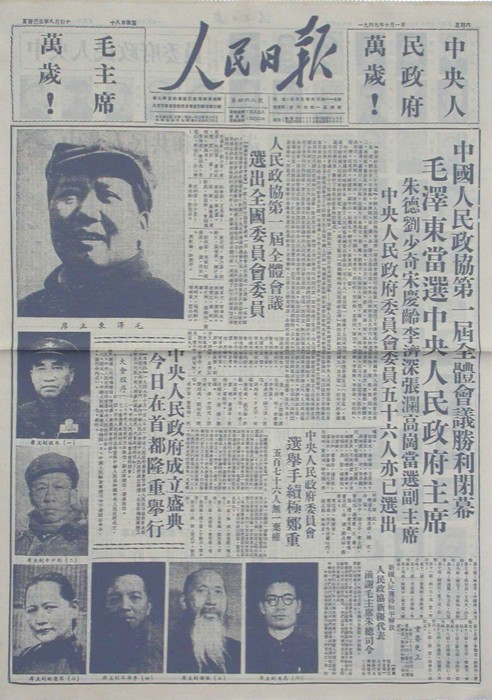
Label: paper